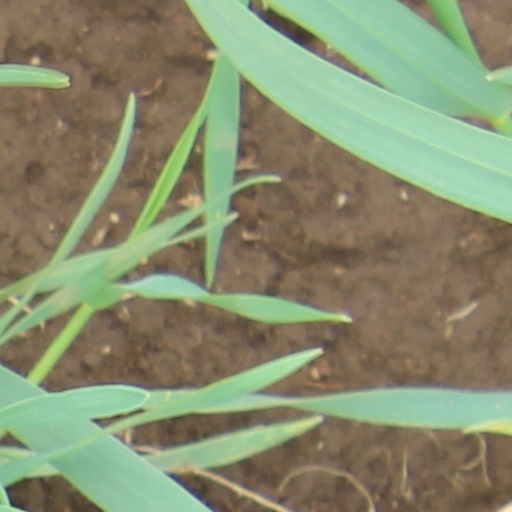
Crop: wheat